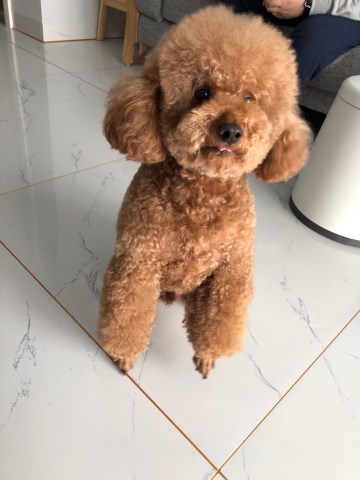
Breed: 7449-n000128-teddy